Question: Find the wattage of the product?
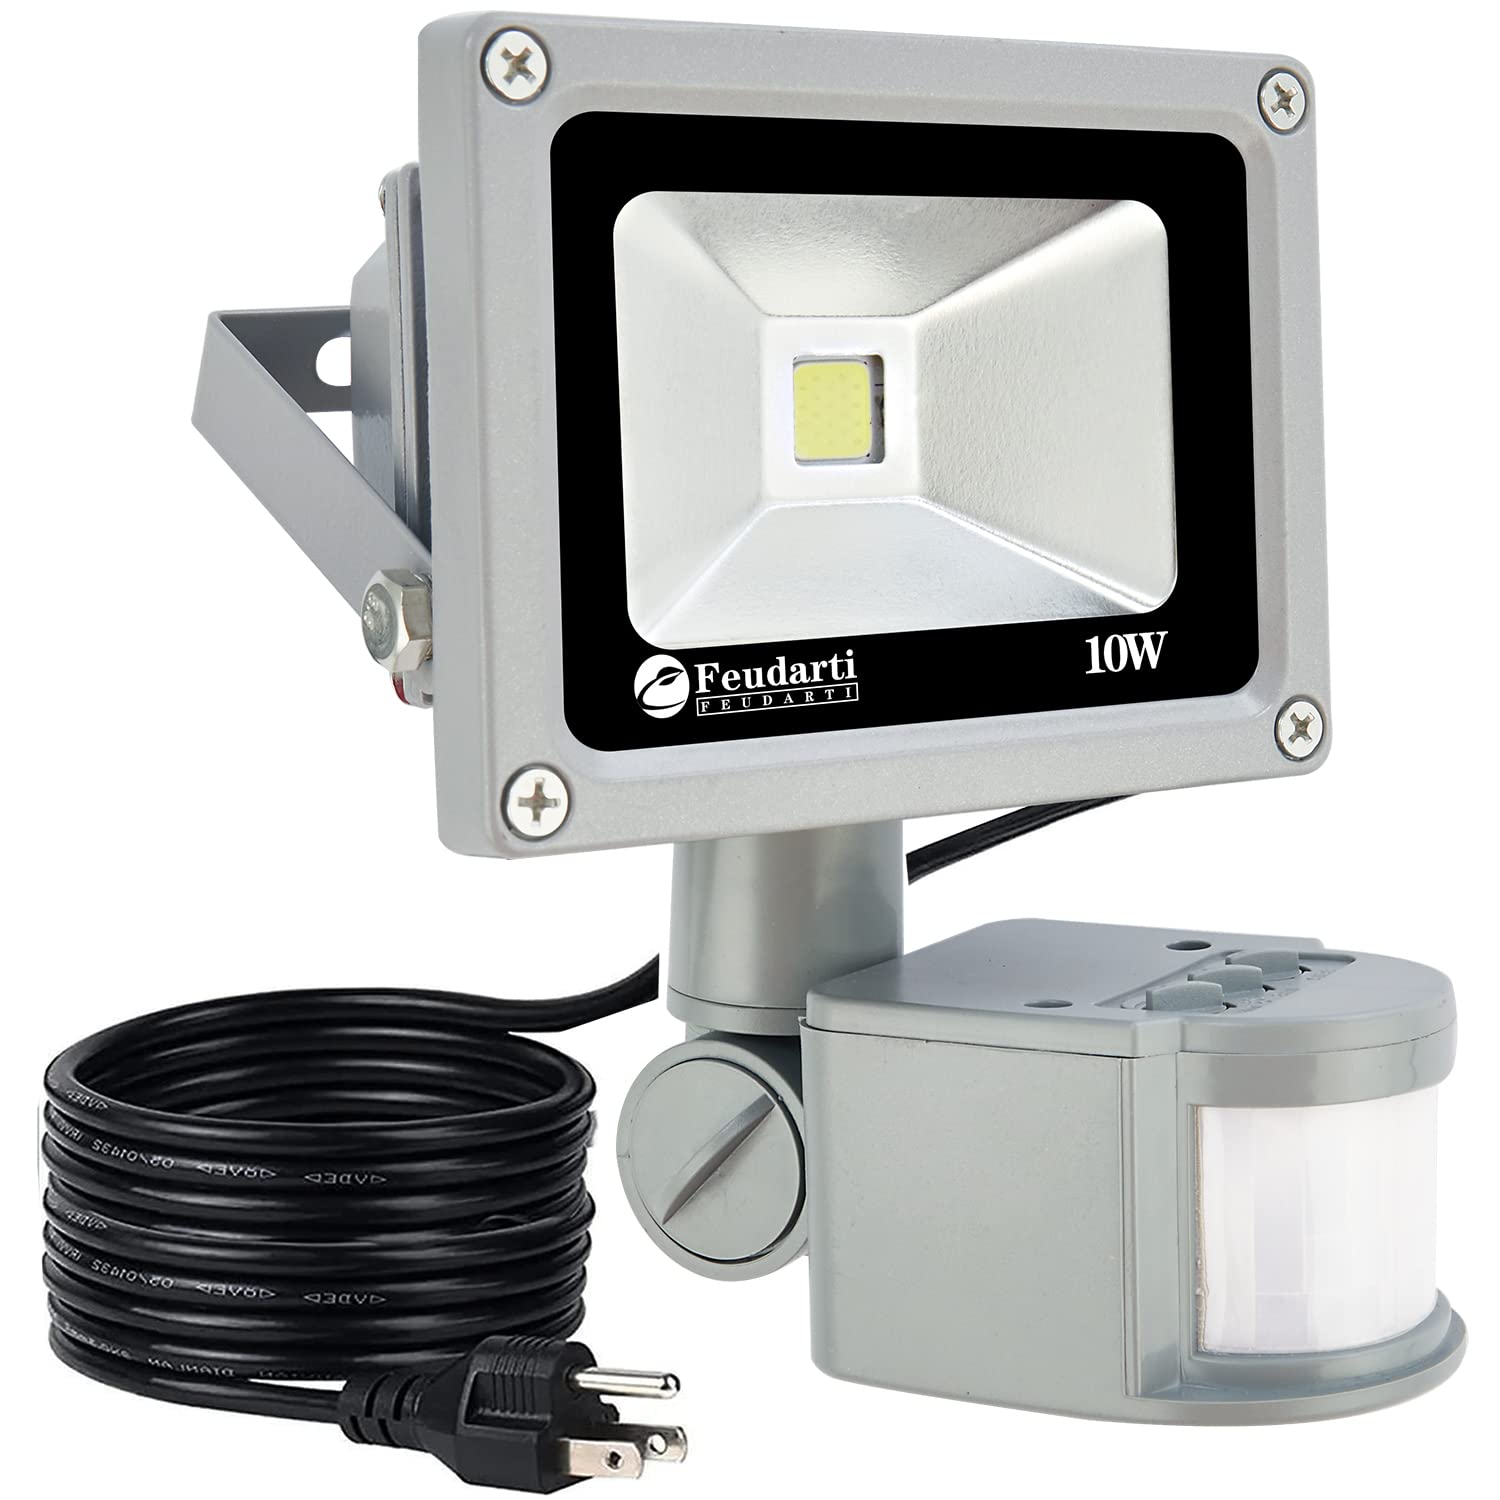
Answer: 10.0 watt